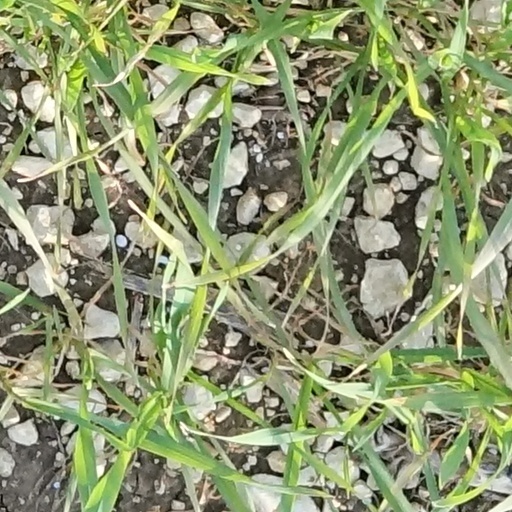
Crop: wheat